Indhu Rubasingham

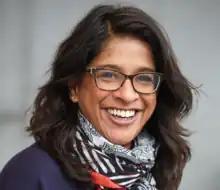

Indhu Rubasingham, (b. 1970), is a British theatre director and the current artistic director of the National Theatre.